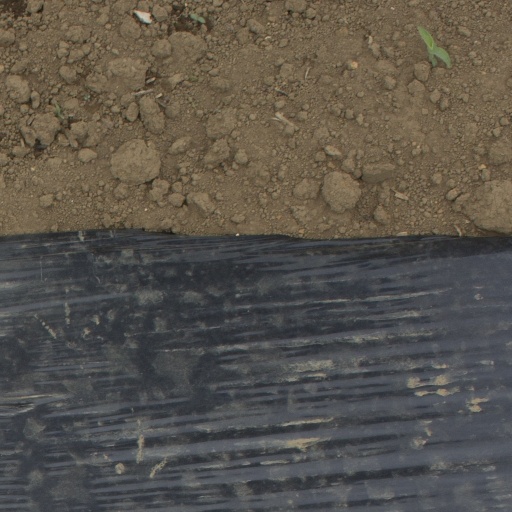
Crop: Jerusalem artichoke